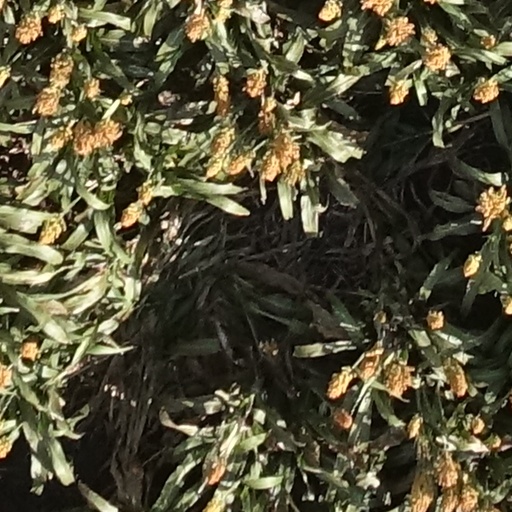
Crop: sorghum